Describe the emotion expressed in this image:  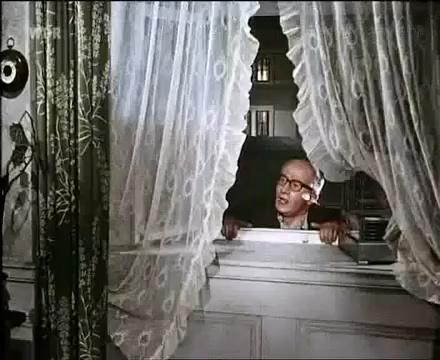
This person displays Pain, valence and arousal with low intensity.